Paul Sethe

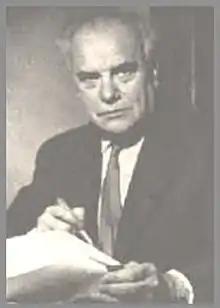
Paul Sethe

Sethe studied history, German and art history at the University of Bonn. In 1932 he received his doctorate with thesis about the British naval command from 1911 to 1915: "The Missing Sea Battle". From 1934 until the newspaper was banned in 1943 by the Nazis, he was editor of the "Frankfurter Zeitung". Carl Friedrich Goerdeler, one of the heads of the German resistance to Nazism, had suggested Sethe as the editor-in-chief of the newspaper that the Widerstand was planning to publish after the 20 July plot.